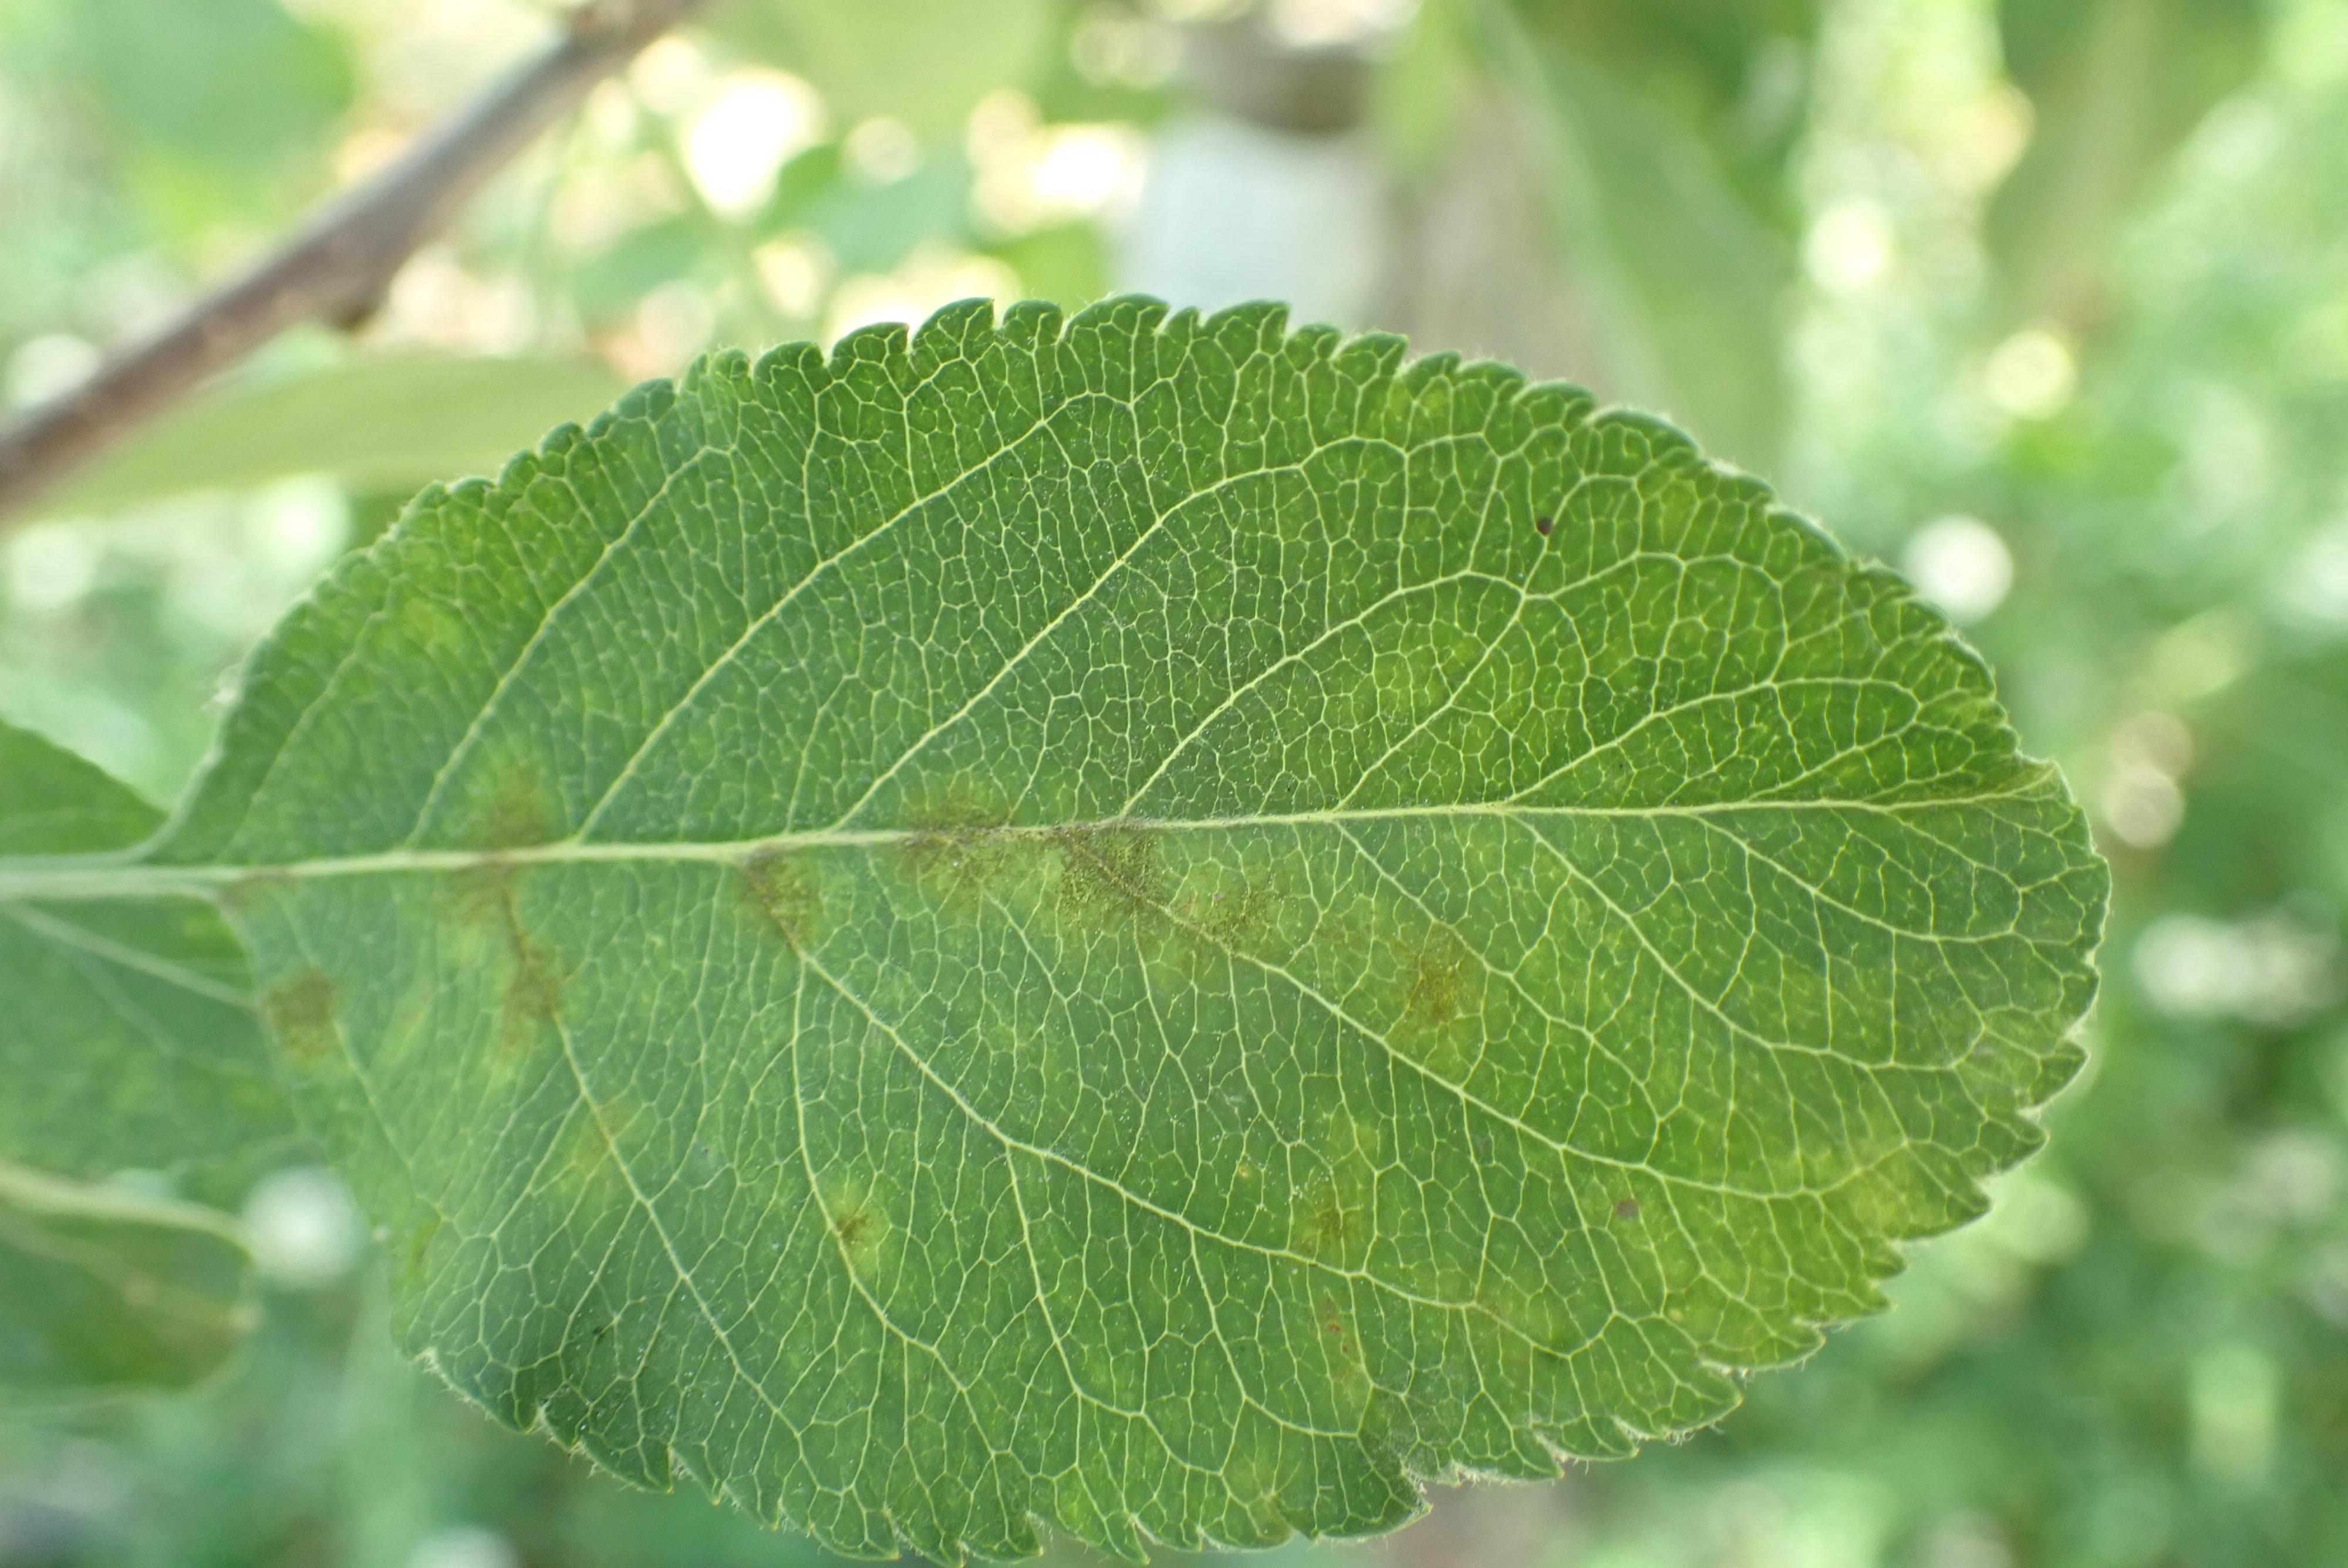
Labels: scab